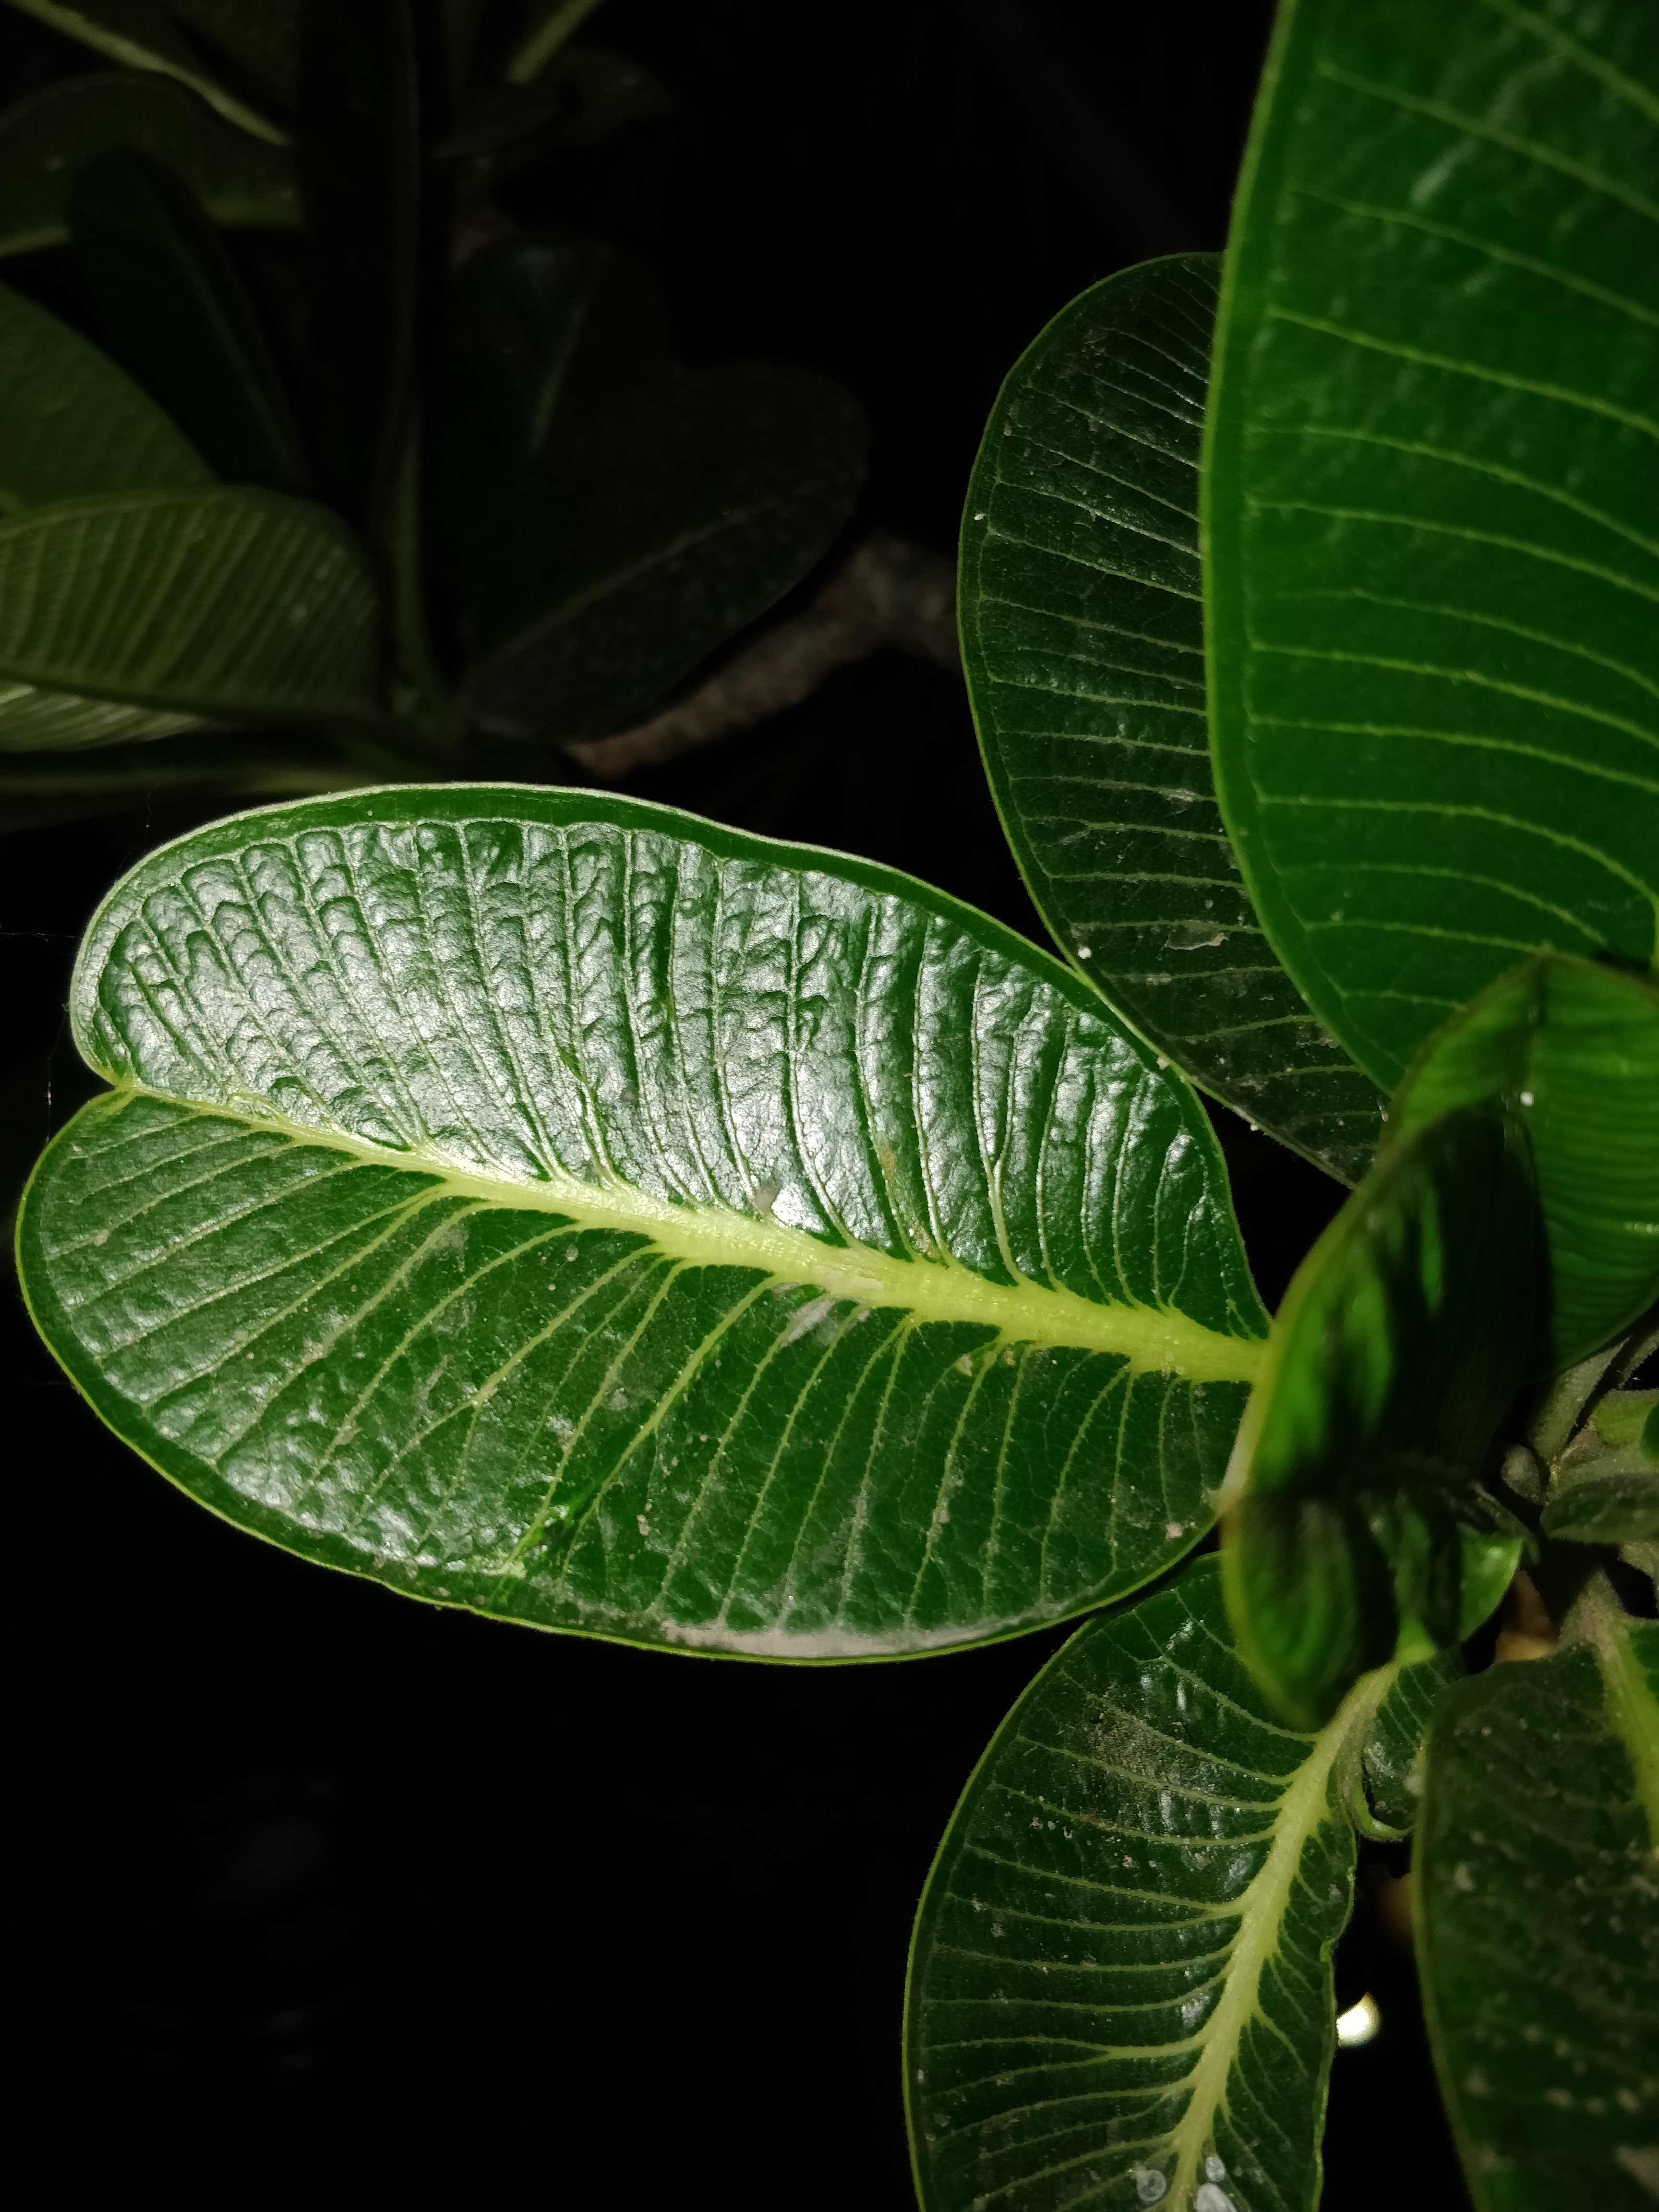
leaf, plant, flower, green, terrestrial plant, botany, flowering plant, organism, tree, melastome family, plant stem